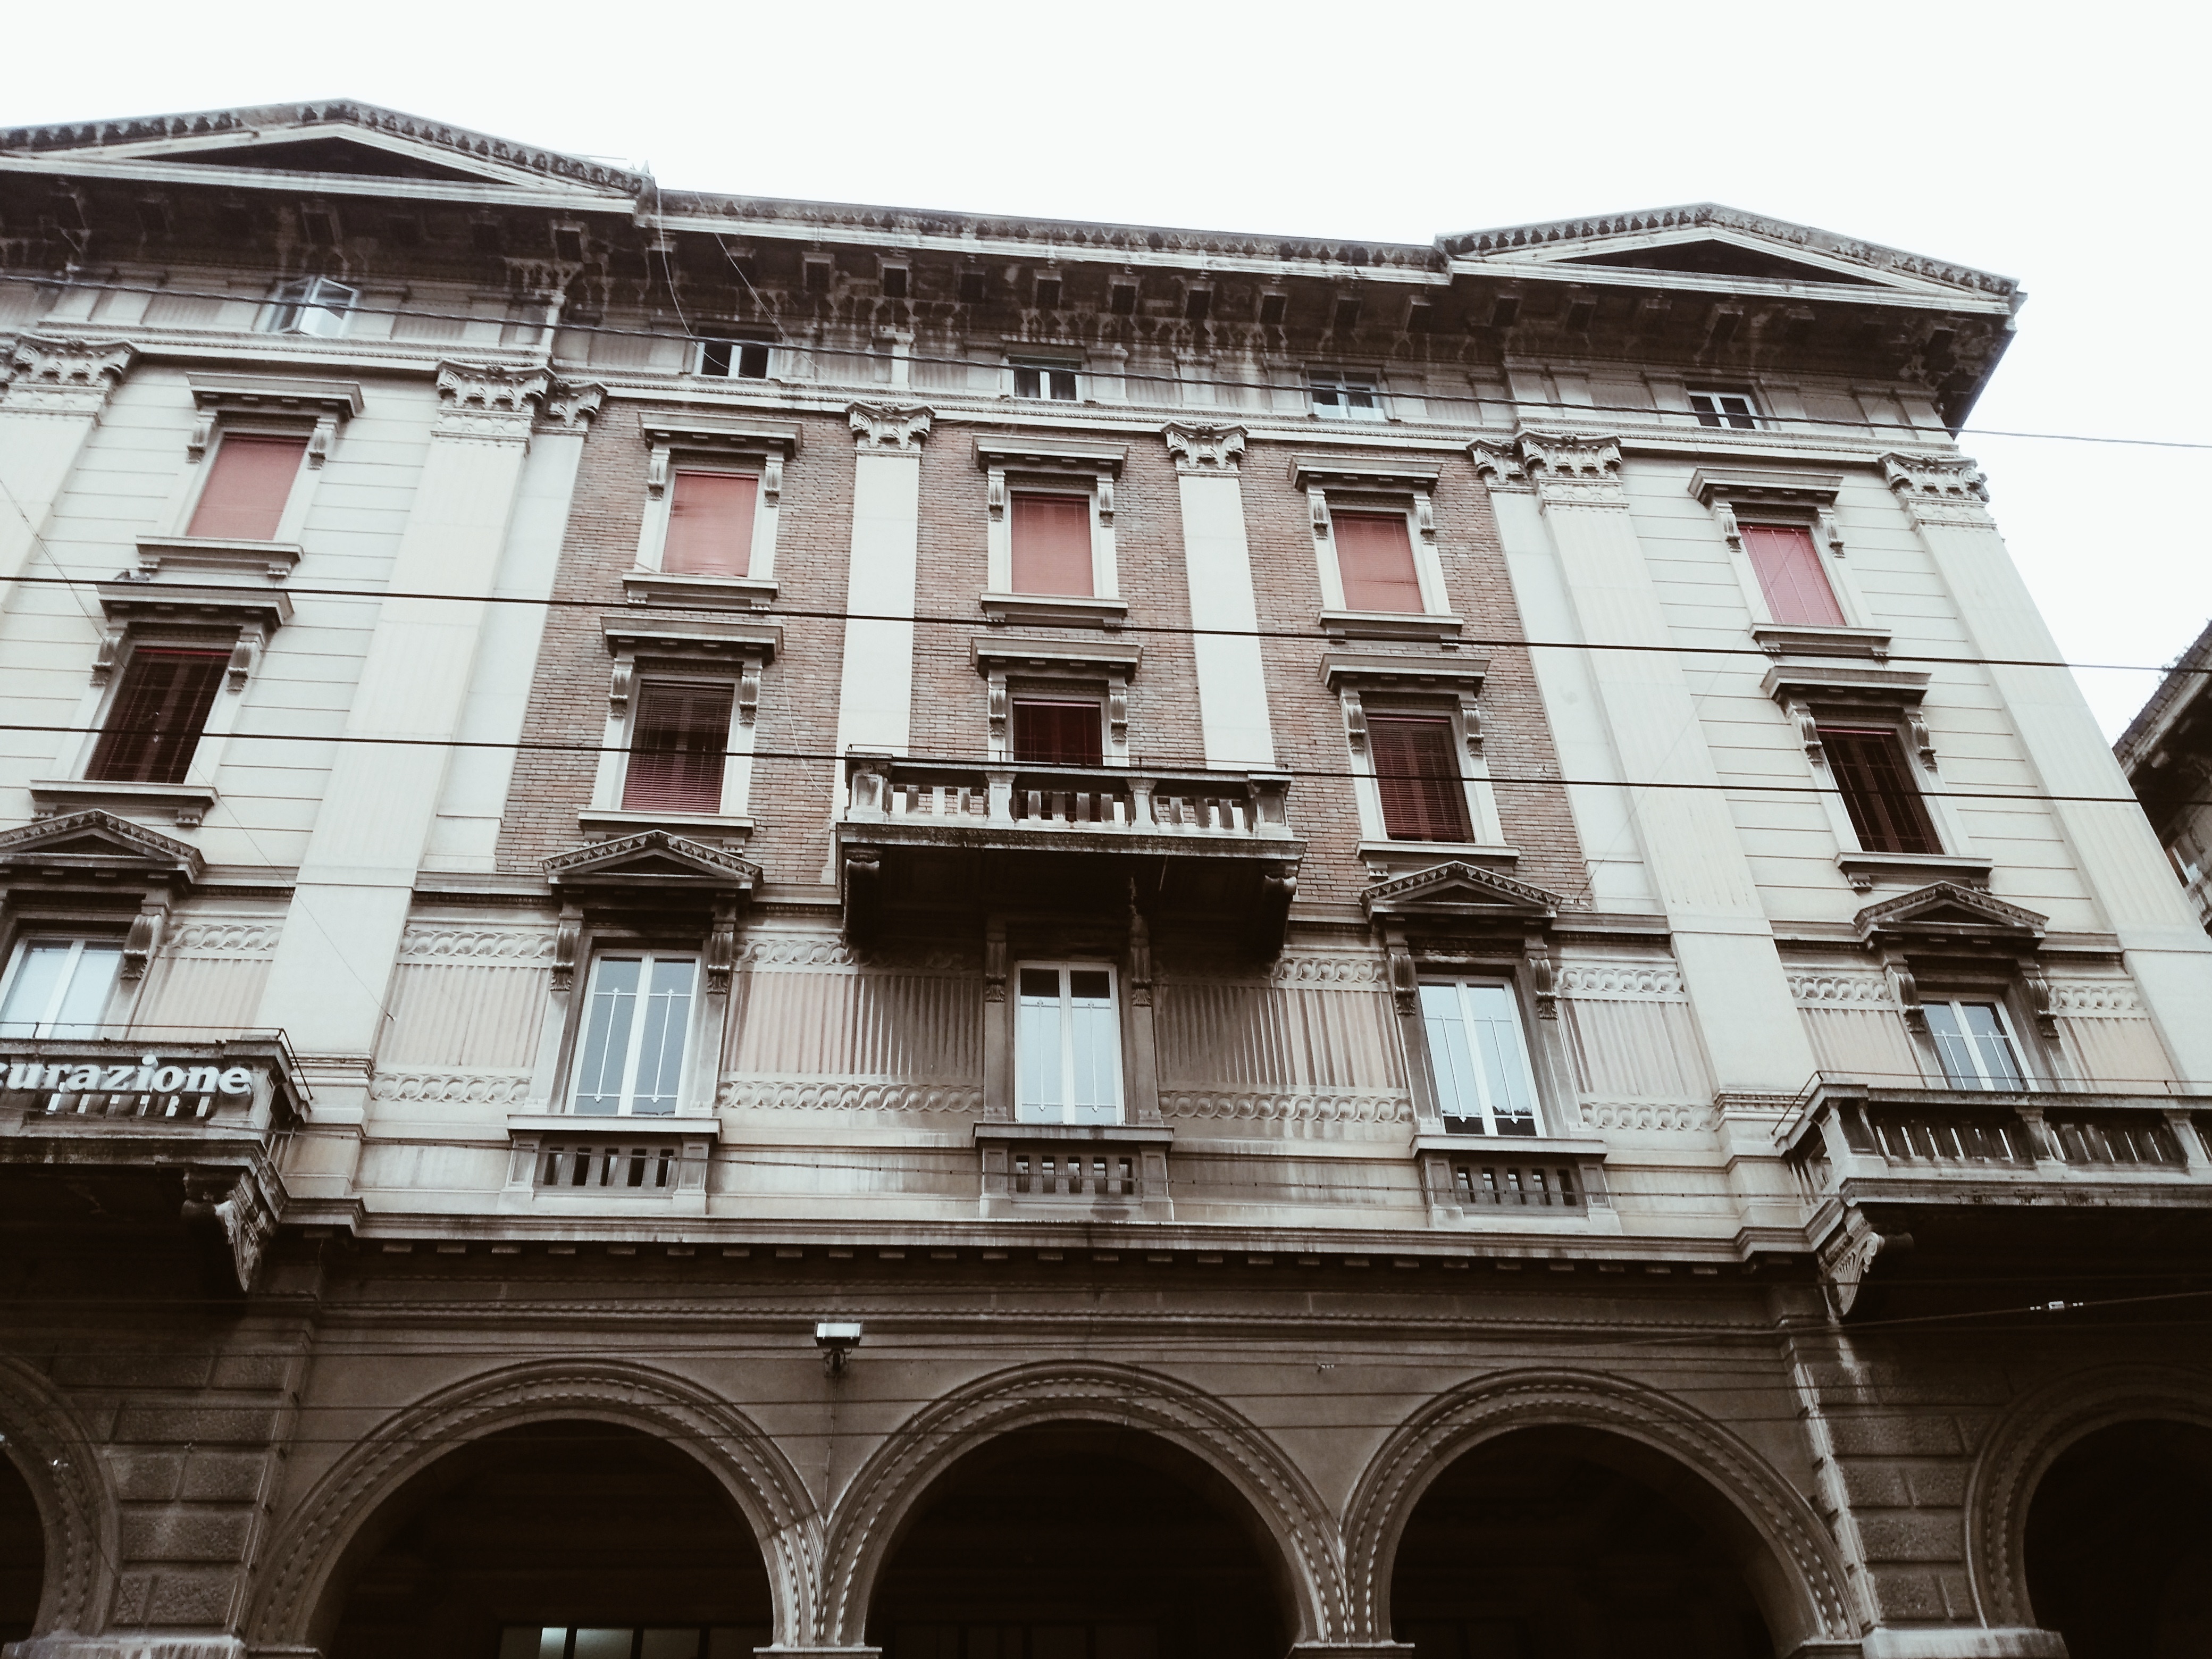
architecture, building, palace, downtown, landmark, facade, synagogue, classical architecture